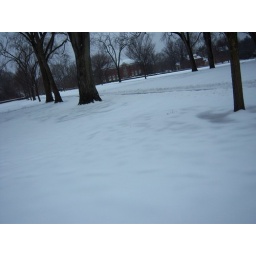
This weird precipitation that came out of the sky today in MA pilled under the trees the most.